Ethan Mao

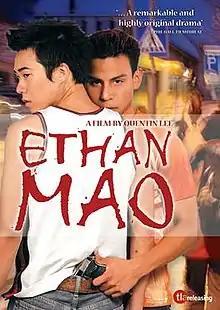
Film poster, also used as a DVD cover

Ethan Mao is a 2004 drama film written and directed by Quentin Lee. It was shown at the AFI Film Festival on November 10, 2004, and the Hong Kong Lesbian and Gay Film Festival on December 10 of the same year. The DVD was released in North America on September 20, 2005.